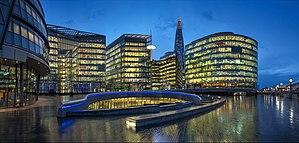
More London est un quartier de la ville de Londres. Il se situe sur la rive sud de la Tamise, au sud-ouest de Tower Bridge, face à la Tour de Londres.